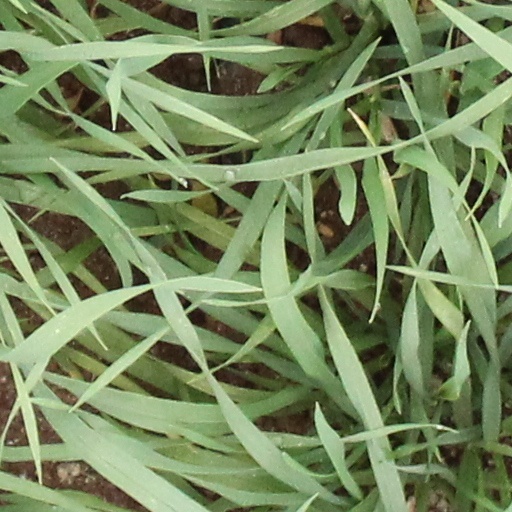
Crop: wheat